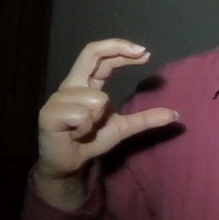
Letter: thal